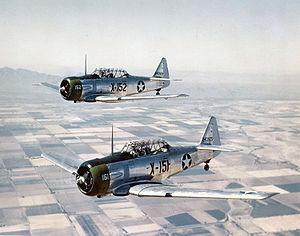
Thomas Patten Stafford, dit Tom Stafford, né le 17 septembre 1930 à Weatherford dans l'Oklahoma, est un officier de l'United States Navy, pilote d'essai et astronaute américain.